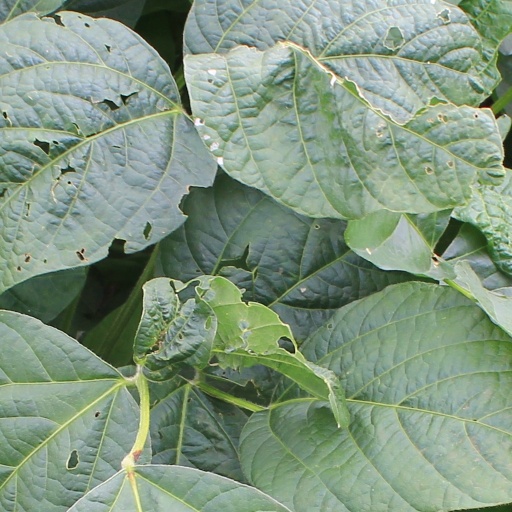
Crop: soybean